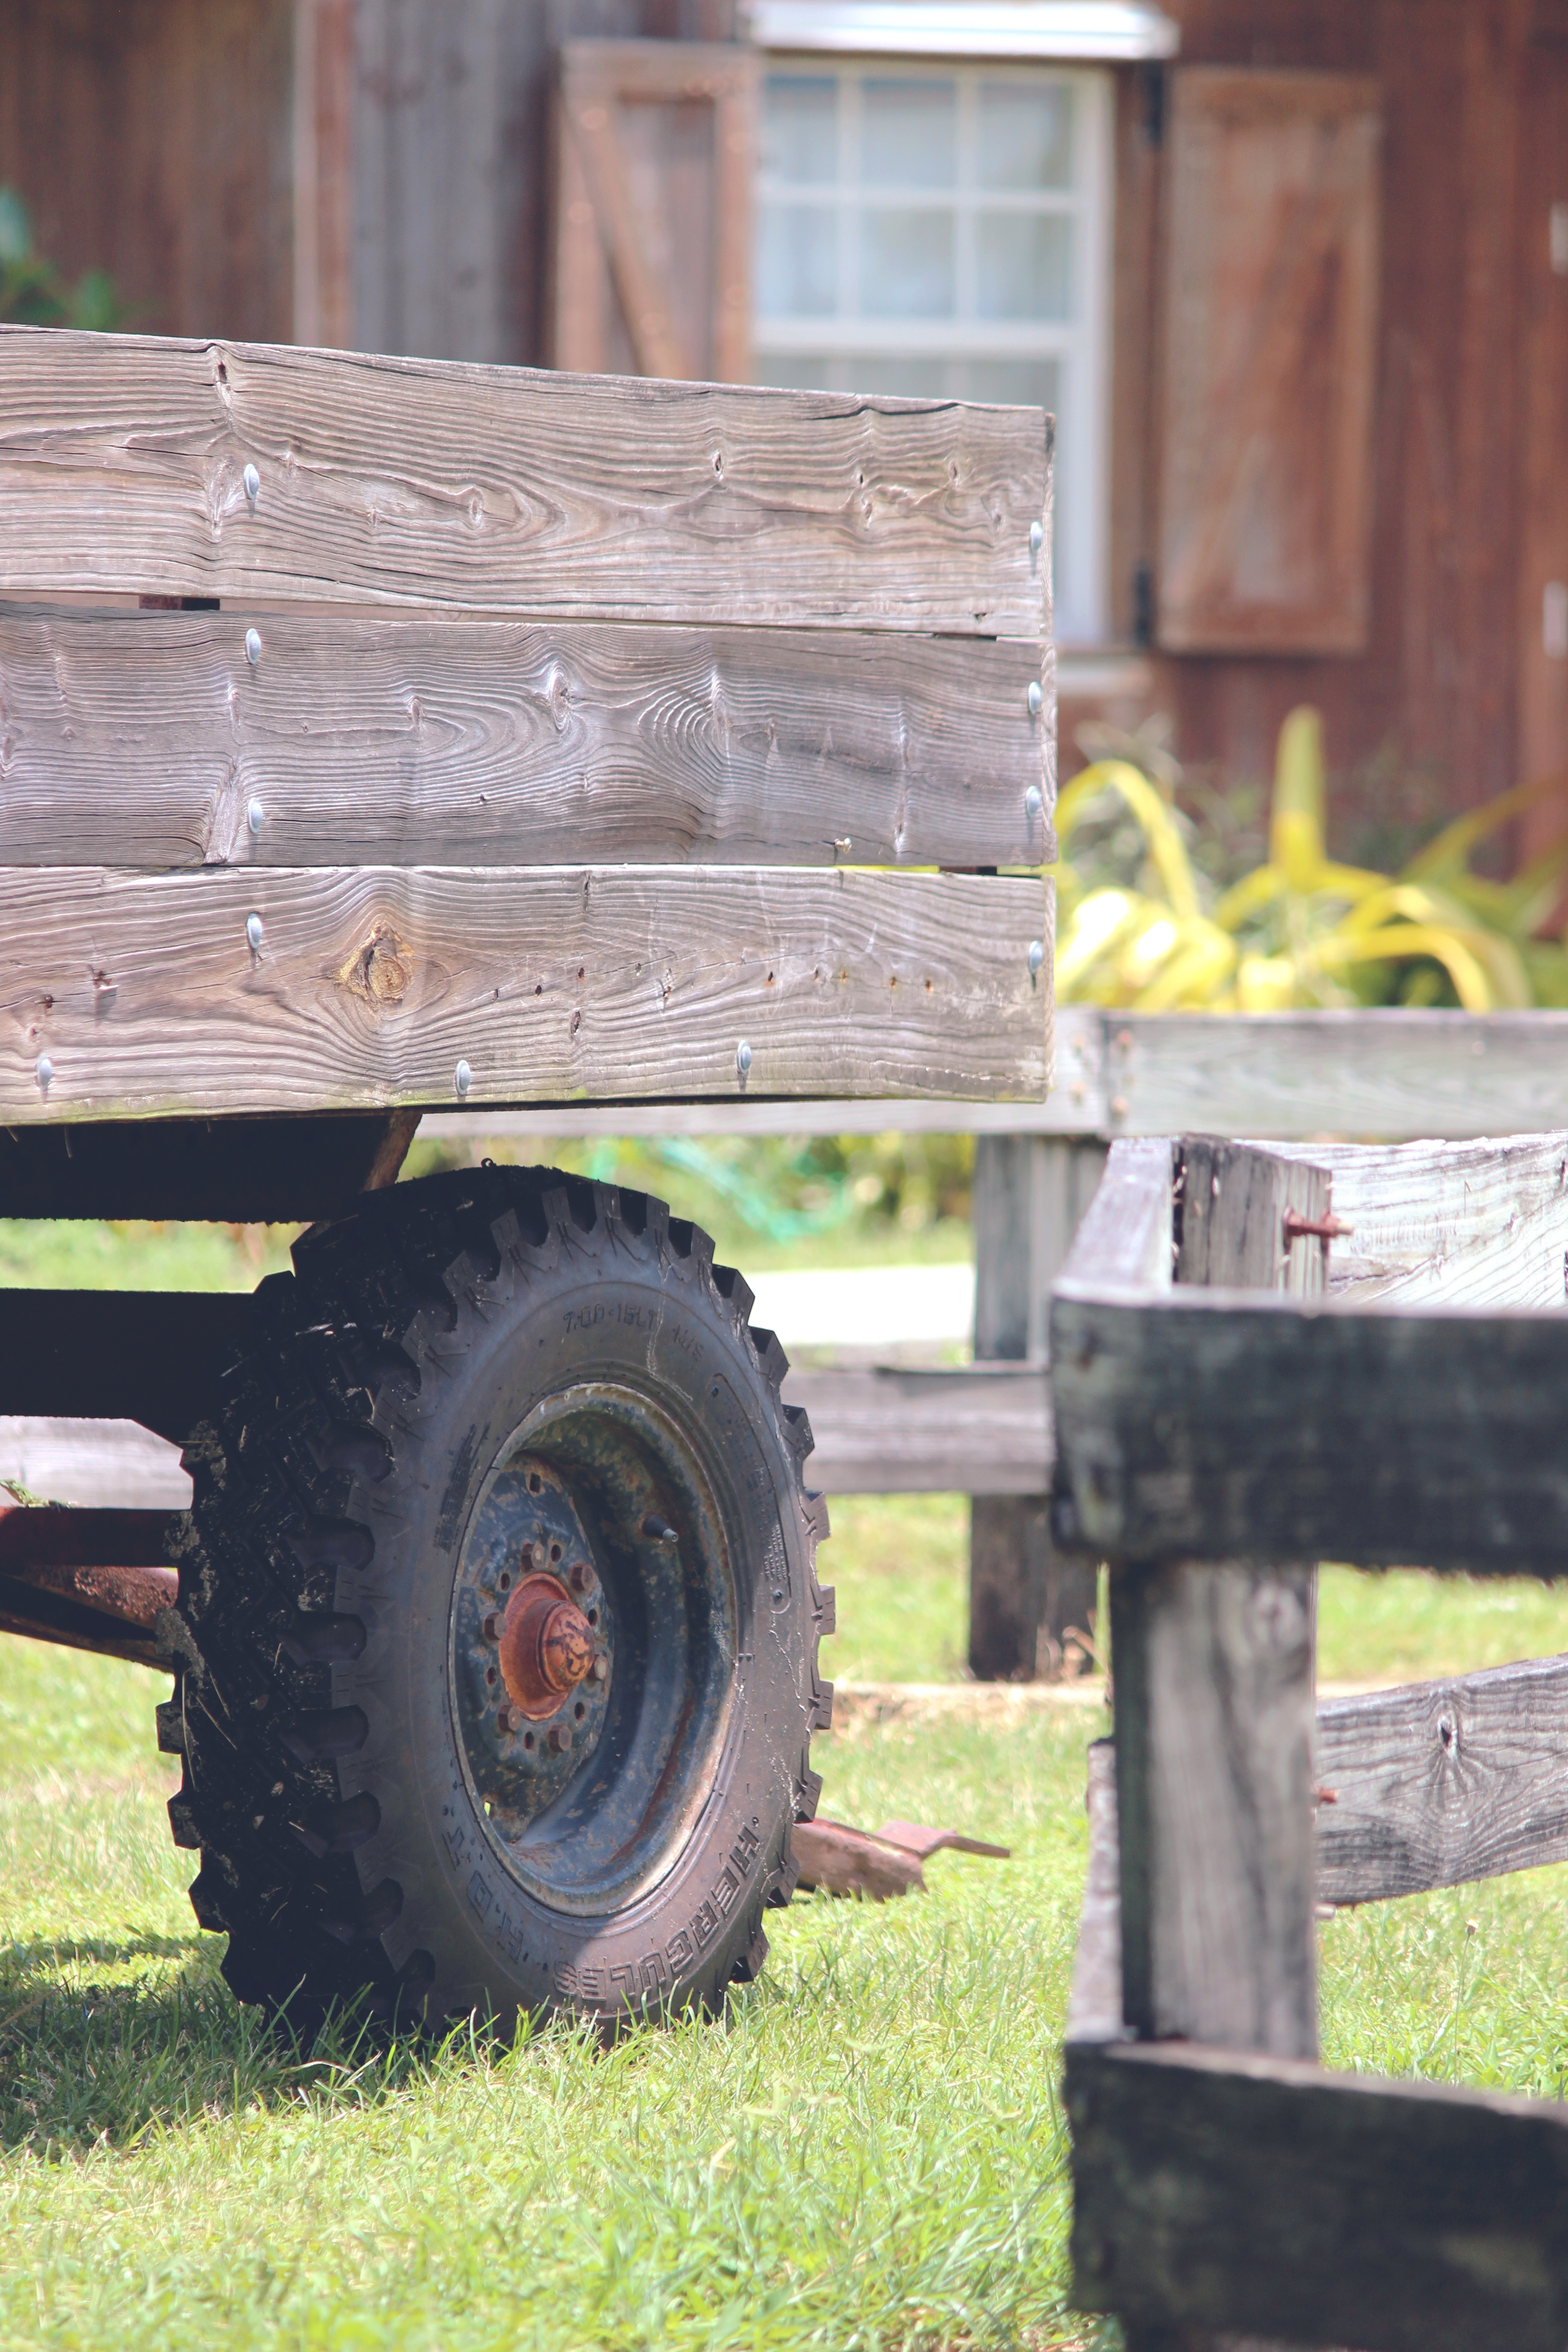
landscape, nature, outdoor, wood, farm, wheel, countryside, house, land, country, rural, green, farming, vehicle, peaceful, agriculture, tire, farmland, agricultural, sunny, farm landscape, farm field, automotive tire